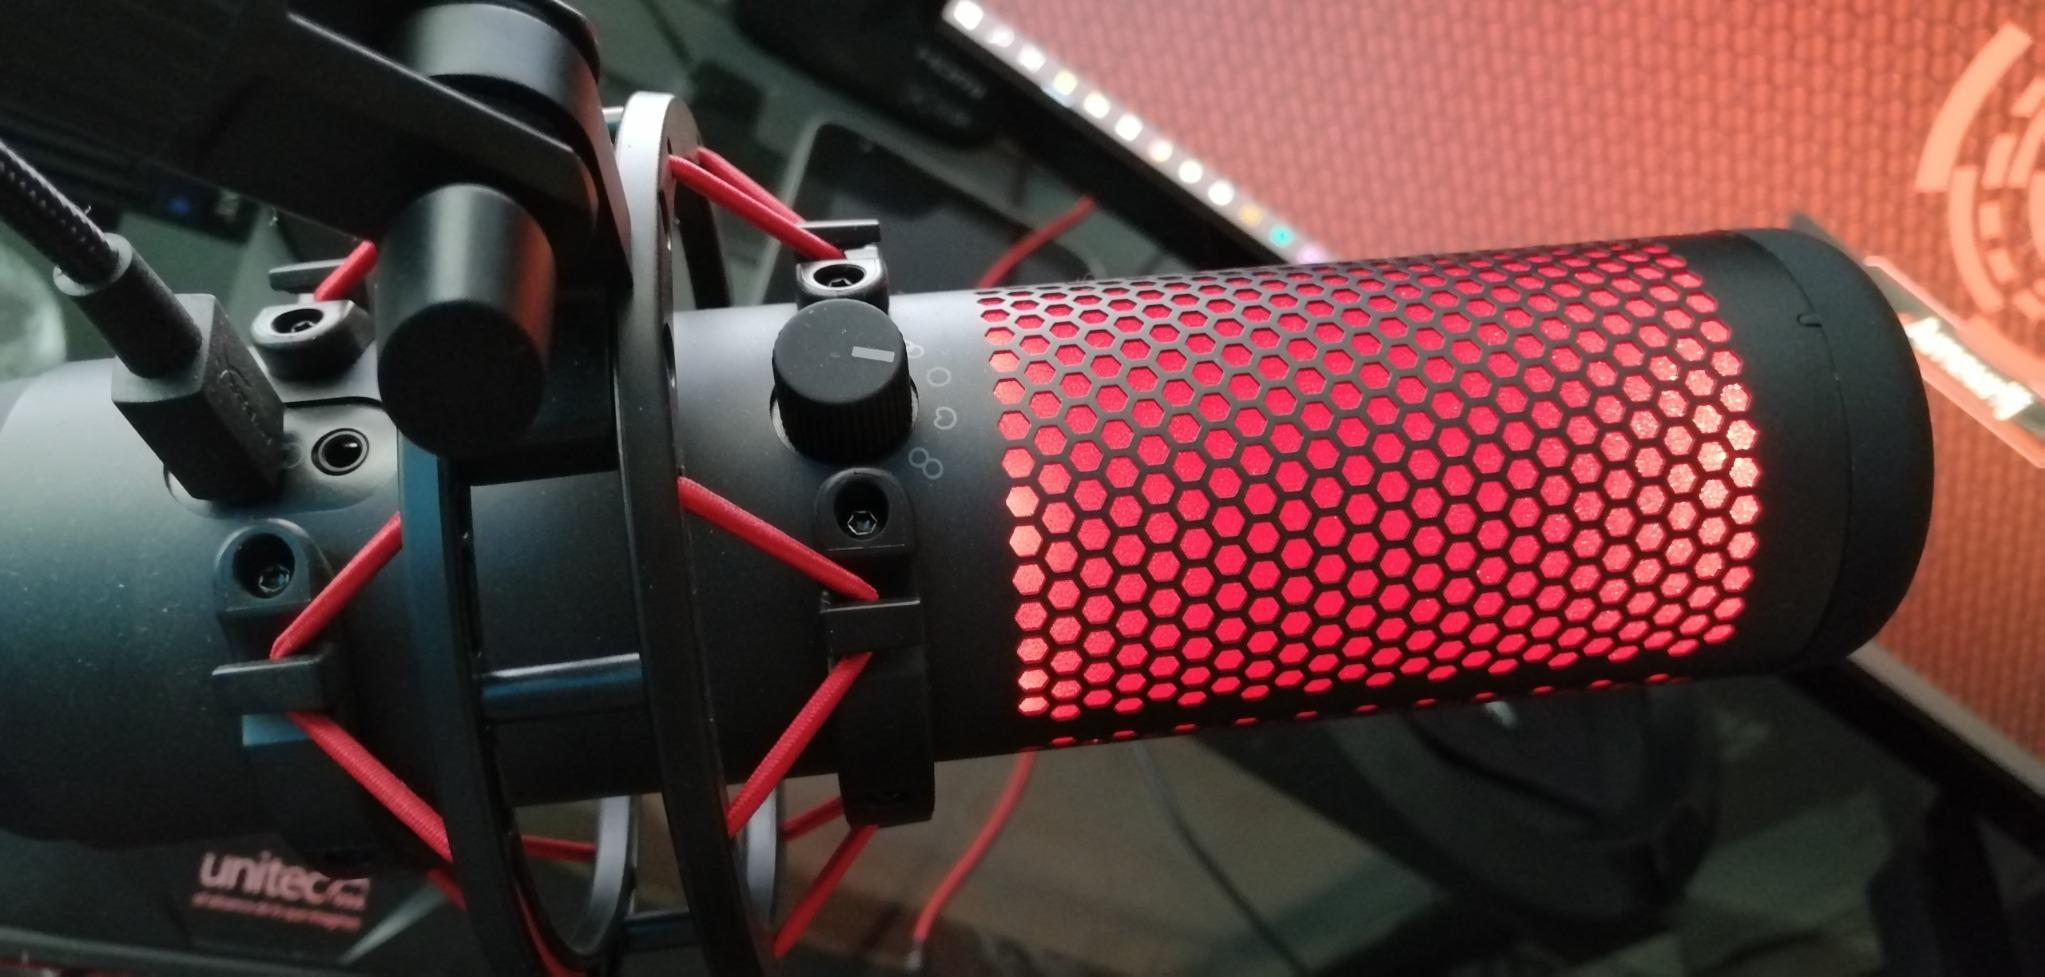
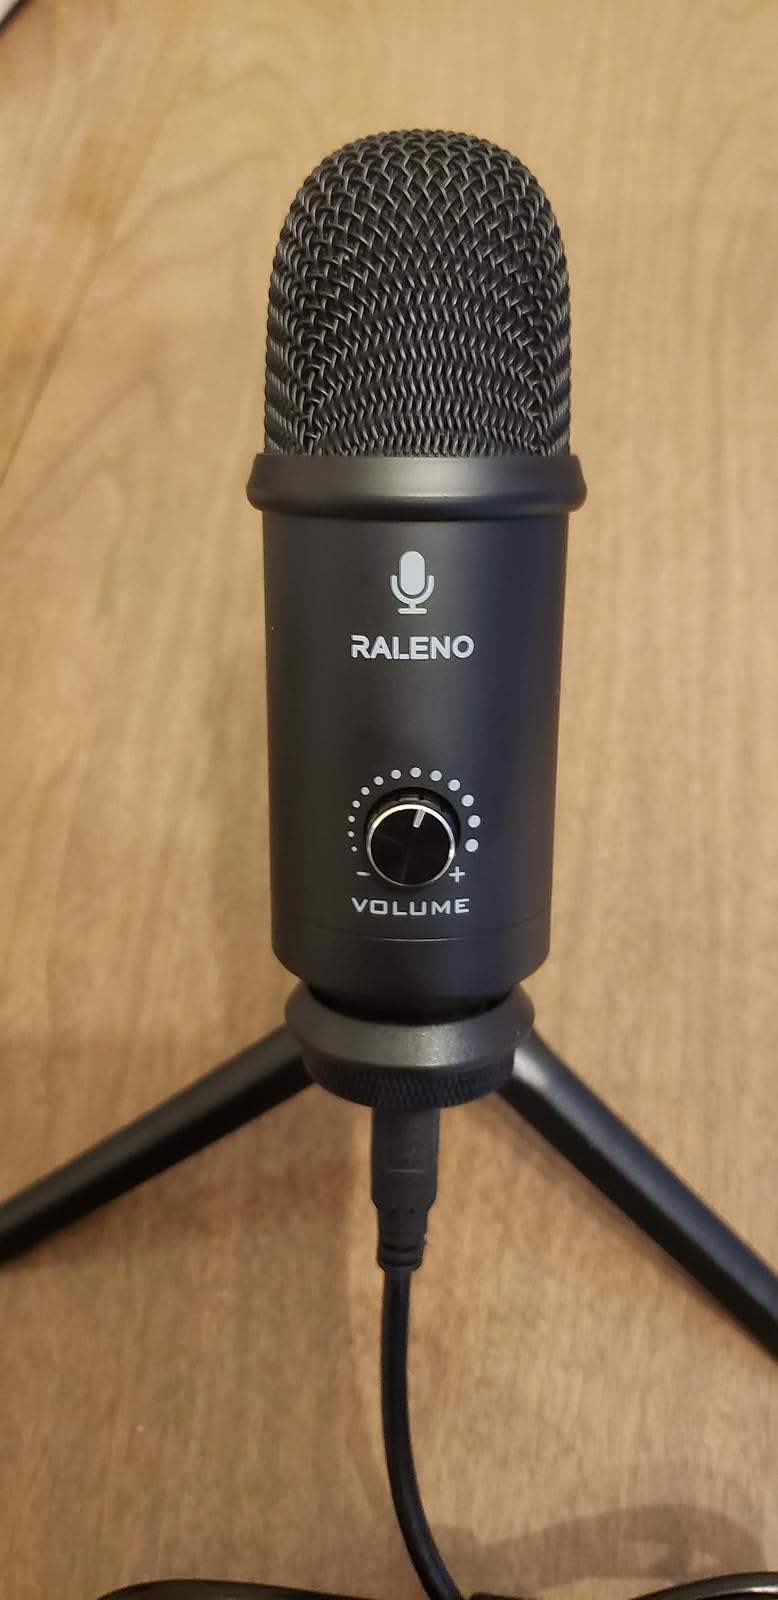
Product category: microphone
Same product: no